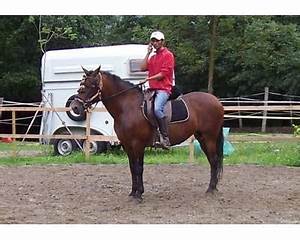
Label: cavallo